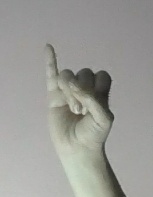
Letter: meem